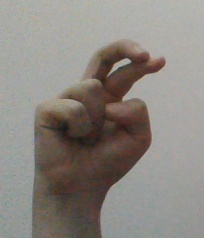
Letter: zay